Simultaneous recruiting of new graduates

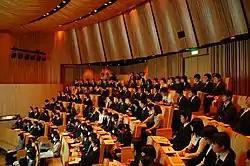
A company information session for new graduates in Japan. Japanese major companies tend to hold sessions only for students in particular prestigious universities.

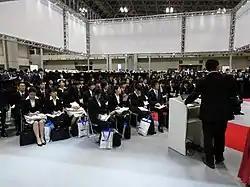
A company information session for new graduates in Japan

In Japan, most students hunt for jobs before graduation from university or high school, seeking one year before graduation, which will hopefully lead to six months later, securing them a promise of employment by the time they graduate. Japanese university students generally begin job hunting all at once in their third year.